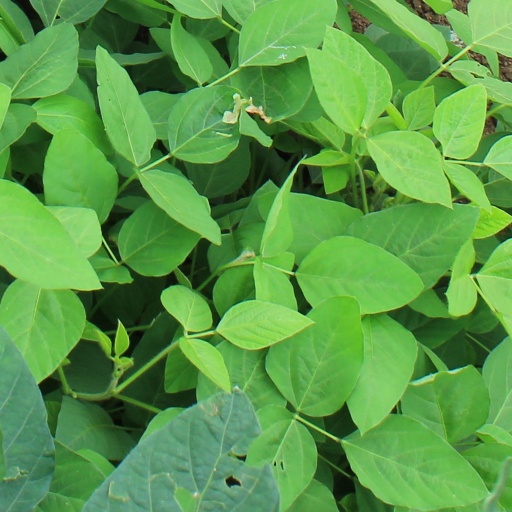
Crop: soybean